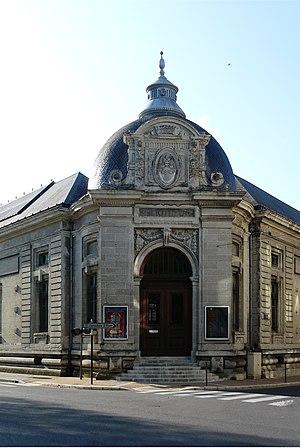
Le musée d'art et d'archéologie du Périgord, angle du cours Tourny et de la rue Saint-Front, Périgueux, Dordogne, France.
La médiathèque Pierre-Fanlac, anciennement dénommée bibliothèque municipale de Périgueux jusqu'en 2015, est une bibliothèque classée située à Périgueux dans le département français de la Dordogne. Elle est composée d'un équipement central situé avenue Georges-Pompidou à et de trois annexes situées dans les quartiers Saint-Georges, le Toulon et Gour de l'Arche.